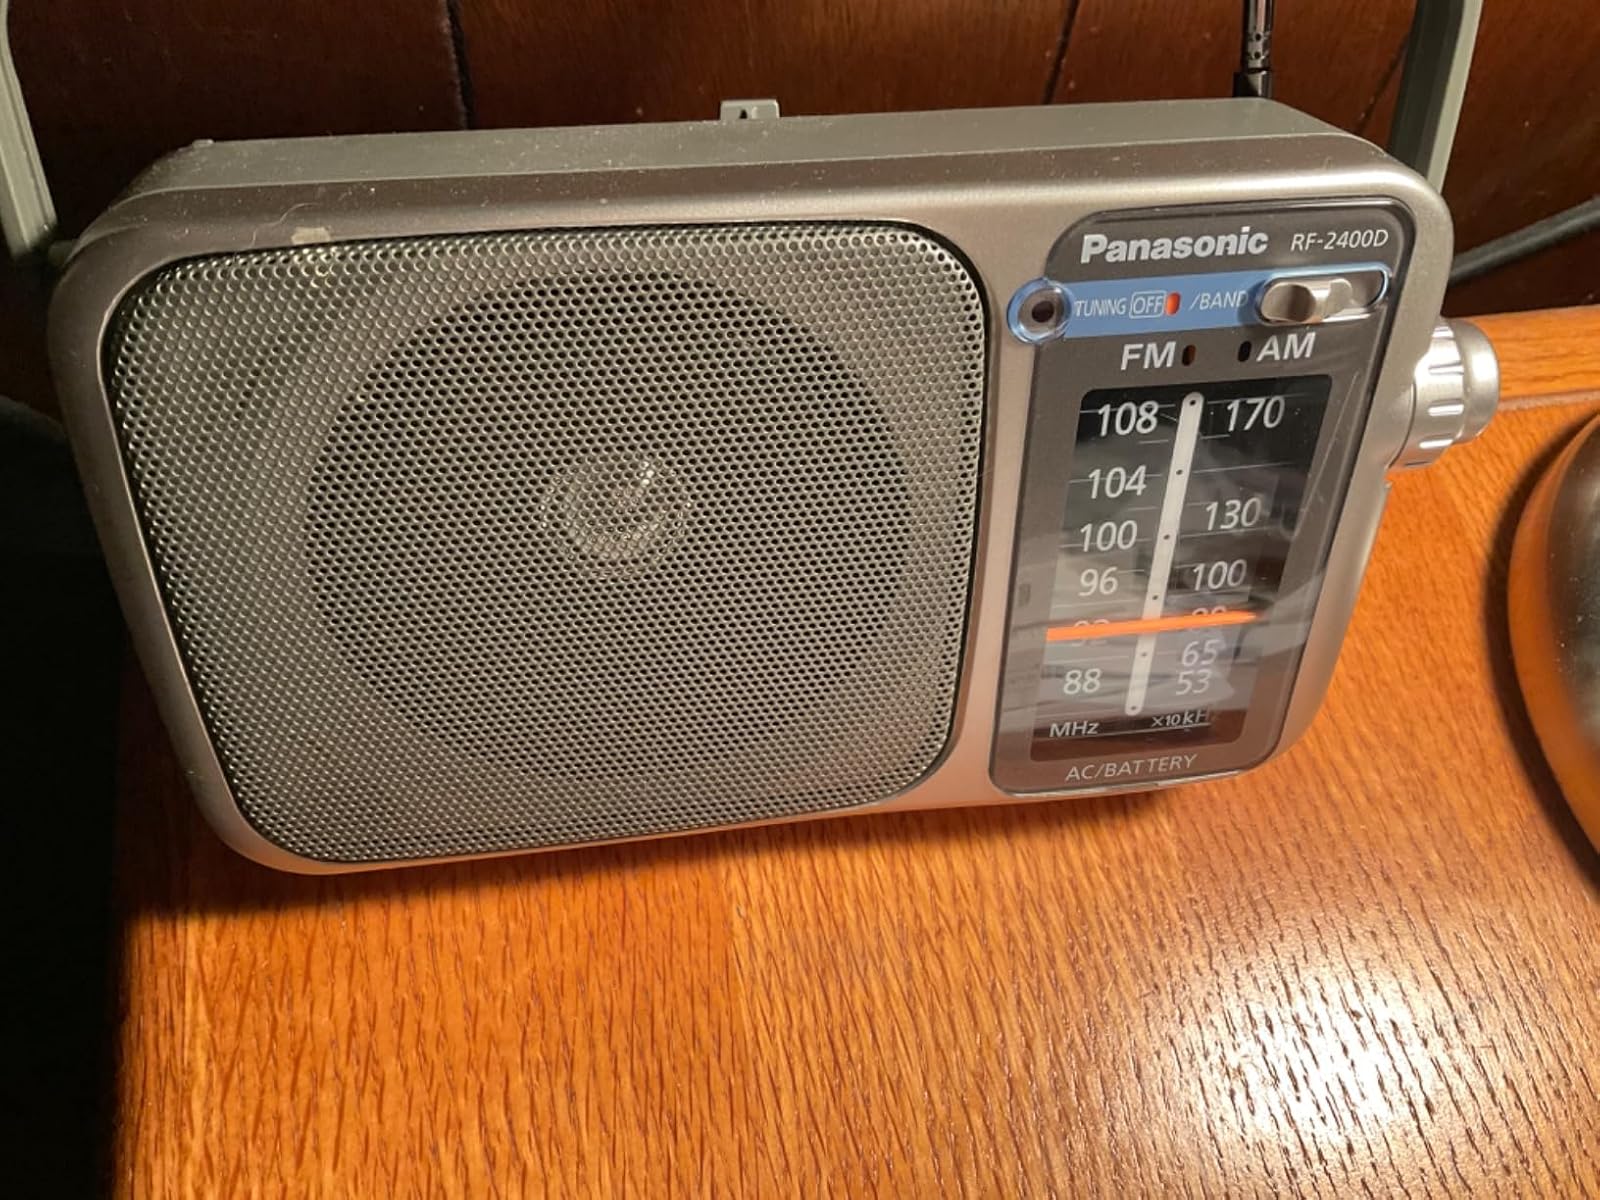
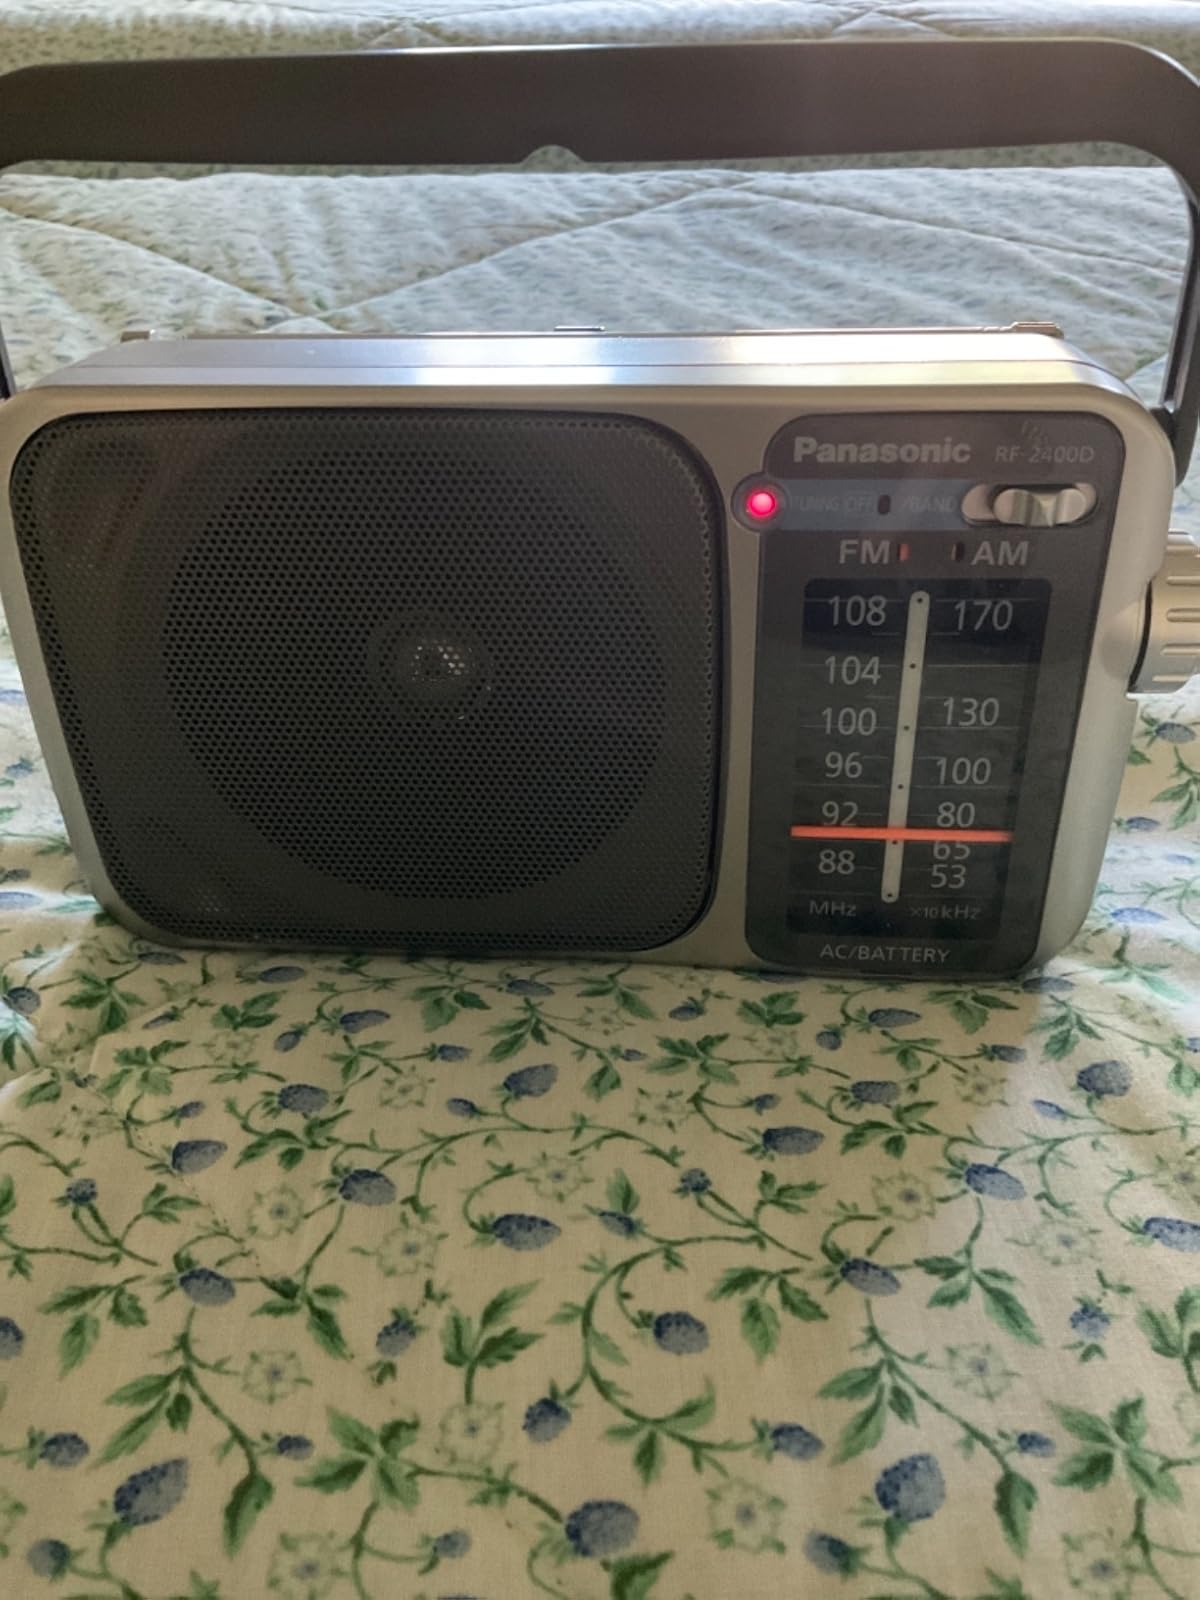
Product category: radio
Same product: yes